Shai Gilgeous-Alexander

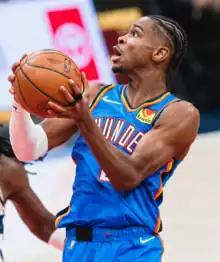
Gilgeous-Alexander in 2022

Shaivonte Aician Gilgeous-Alexander (born July 12, 1998), also known by his initials SGA, is a Canadian professional basketball player for the Oklahoma City Thunder of the National Basketball Association (NBA). He is a three-time NBA All-Star, a three-time All-NBA First Team member, and was named the NBA Most Valuable Player for the 2024–25 season; that season, he also led the Thunder to their first championship since relocating to Oklahoma City.